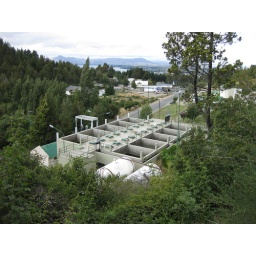
water treatment plant in bariloche, rio negro, patagonia, argentina, IMG_1306